Joshua Davis House (Mt. Pleasant, Florida)

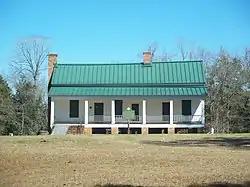

The Joshua Davis House (also known as the Old Bates House or Thomas Dawsey Cabin or Old Stagecoach Stop) is a historic home in Mt. Pleasant, Florida. It is located two-and-a-half miles northwest of Mt. Pleasant on U.S. 90. On May 21, 1975, it was added to the U.S. National Register of Historic Places.